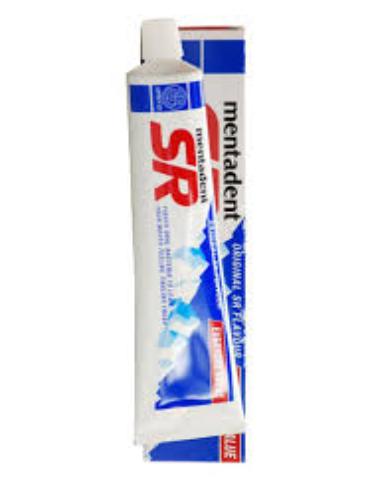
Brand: mentadent sr
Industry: Necessities